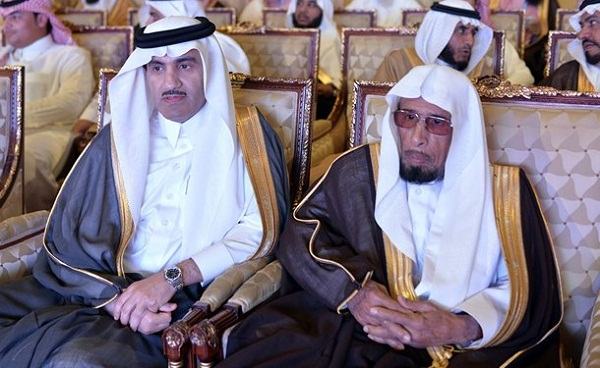
Label: Colored